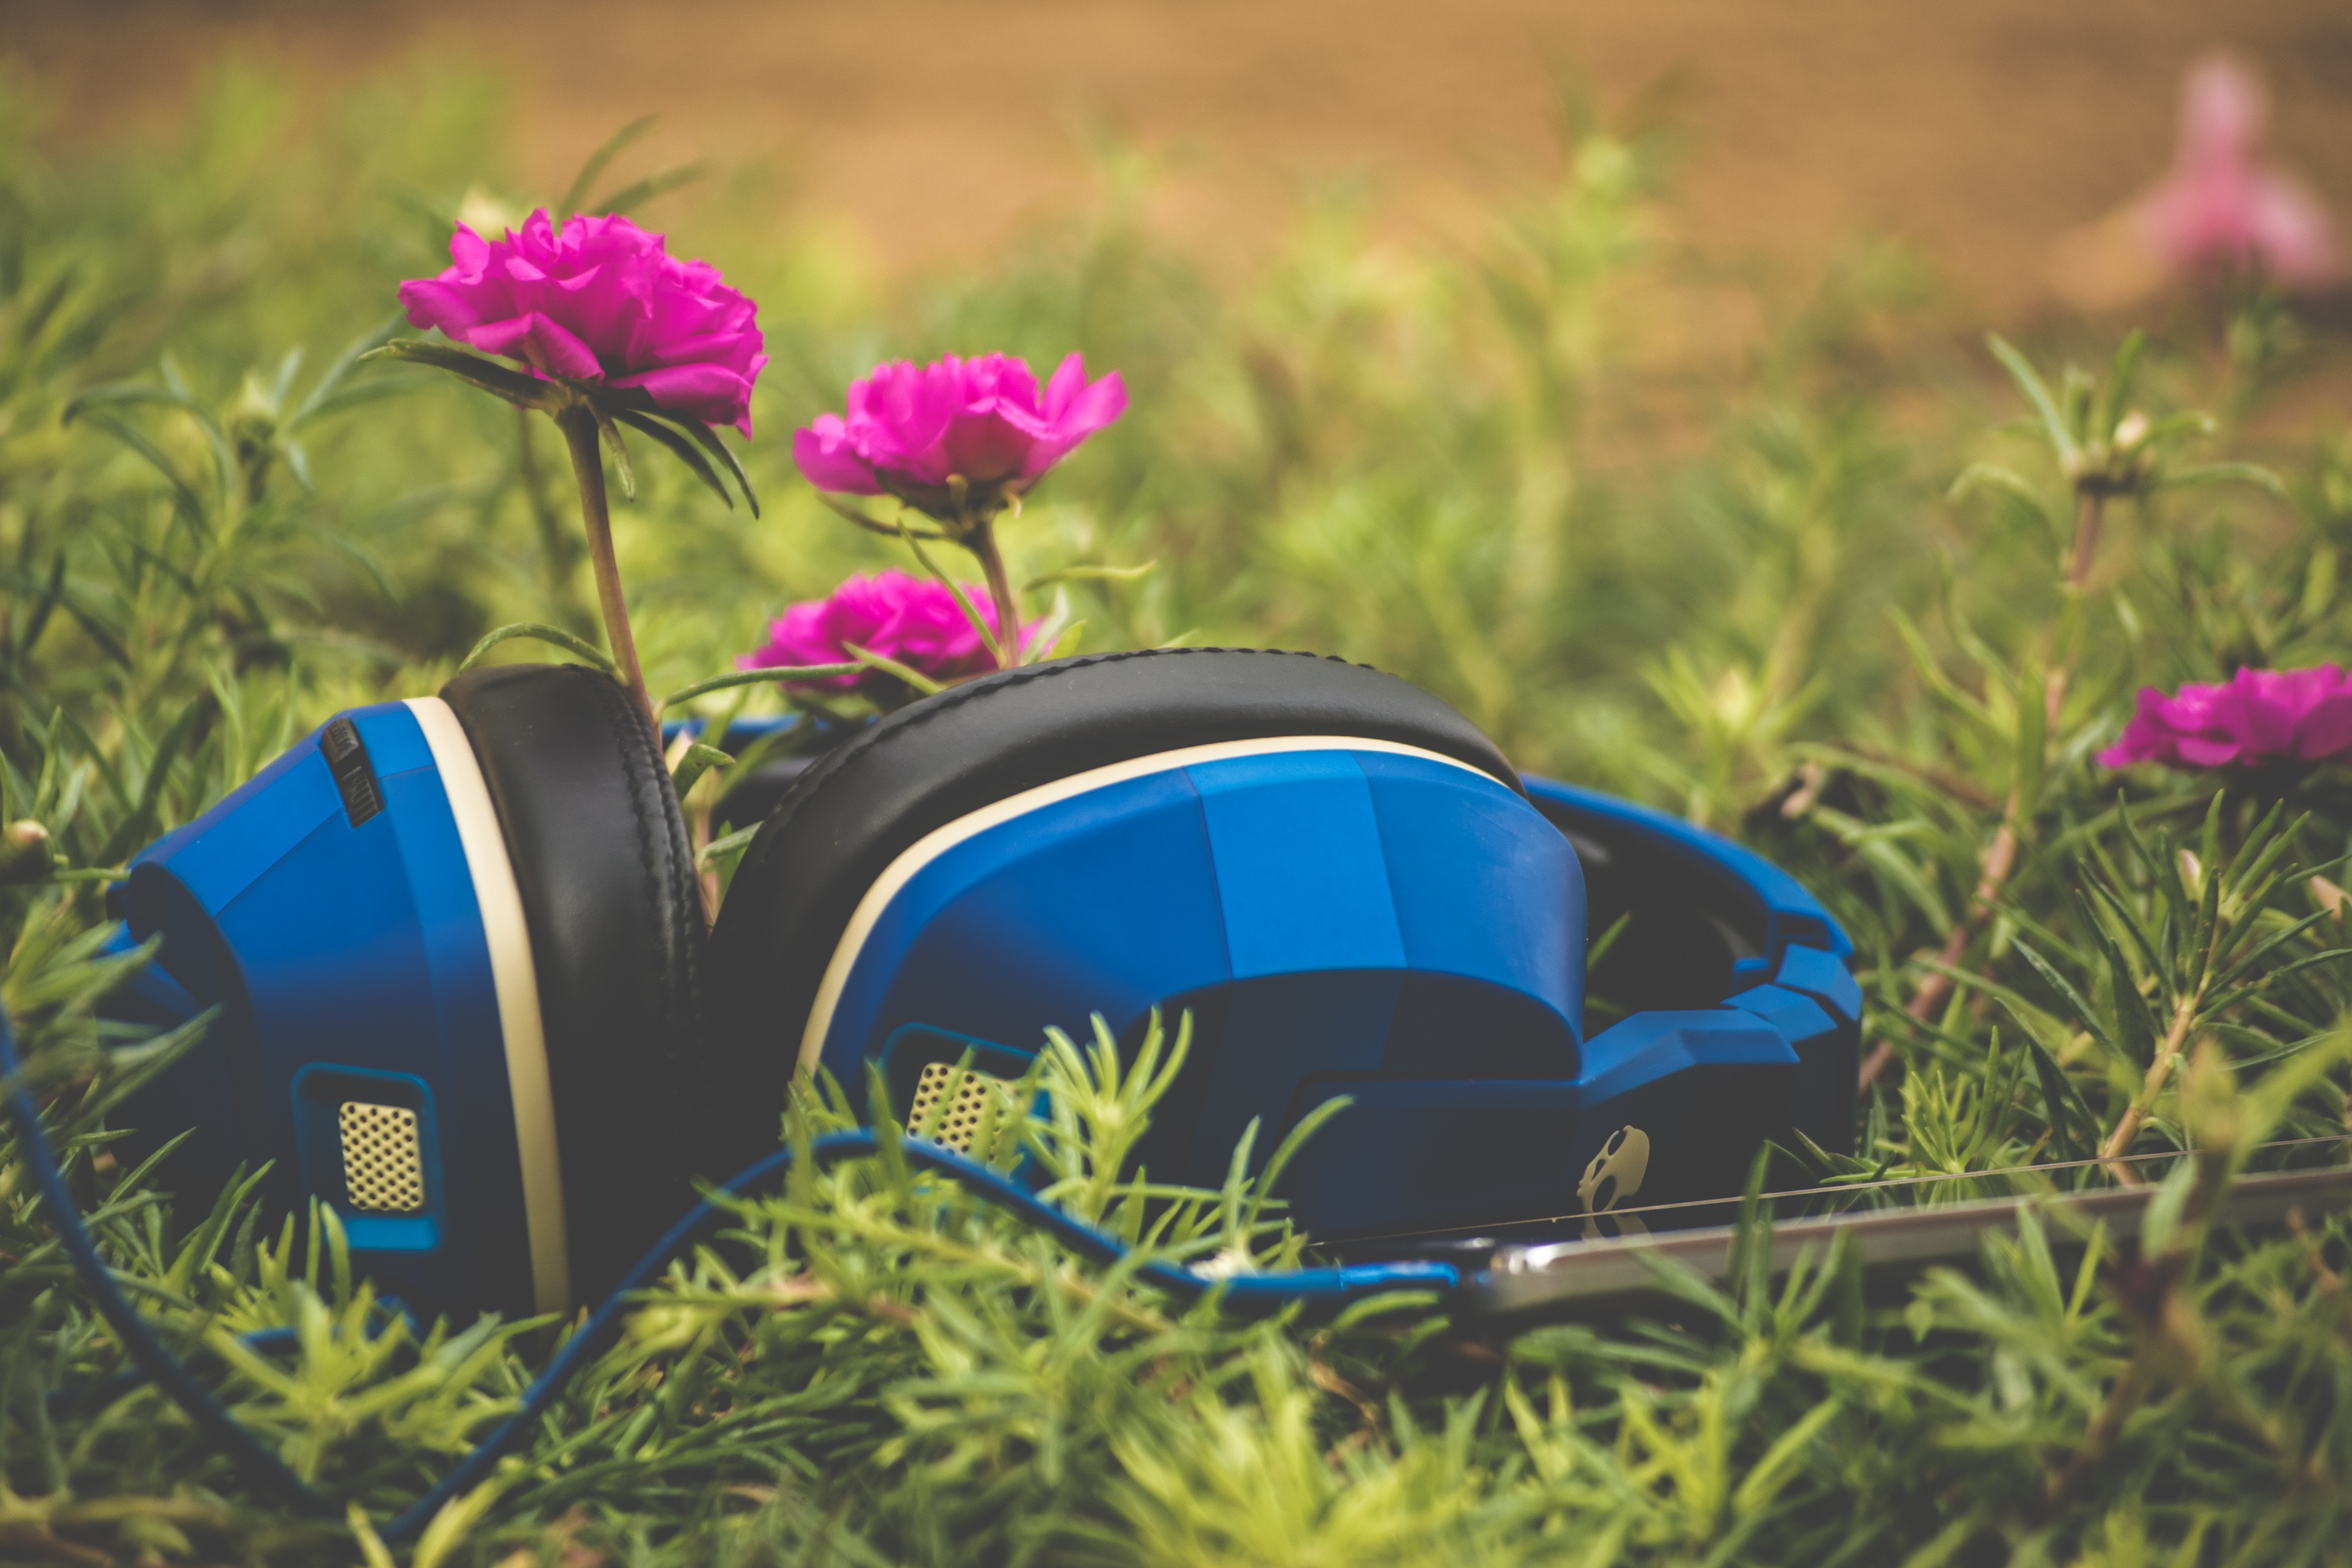
nature, grass, plant, lawn, meadow, leaf, flower, headphone, green, garden, flora, wildflower, macro photography